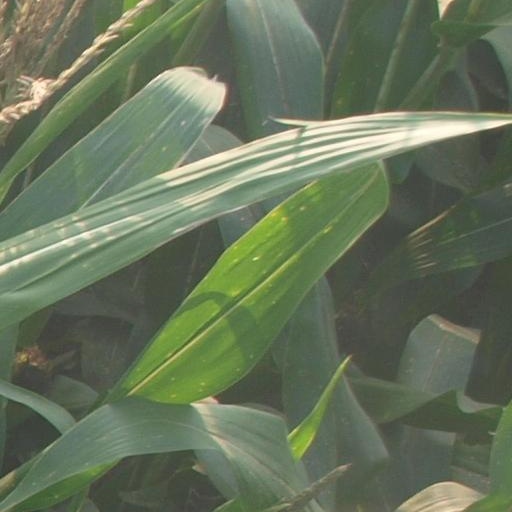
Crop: maize; corn